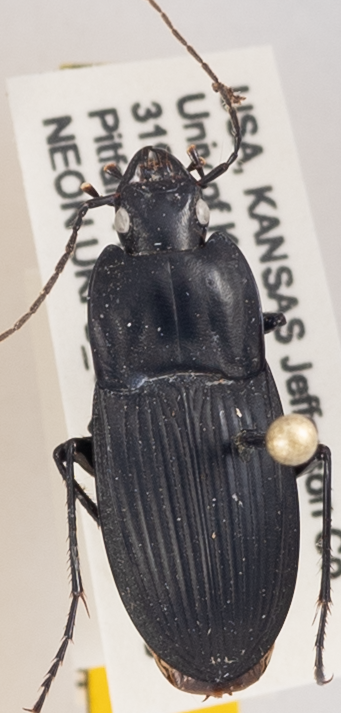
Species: Dicaelus elongatus
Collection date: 2019-05-28
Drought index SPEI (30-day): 2.09
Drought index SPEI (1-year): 0.792
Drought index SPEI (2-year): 0.54